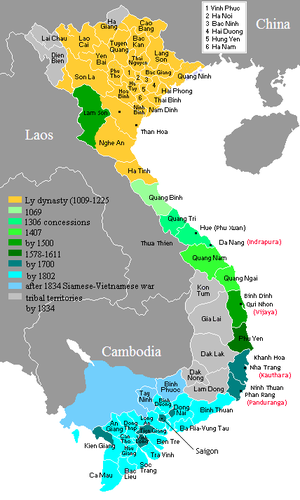
La province de Svay Rieng est une province du sud-est du Cambodge dont la capitale est la ville homonyme.
L'histoire du Viêt Nam se confond avec celle des peuples du pays portant aujourd'hui ce nom, et notamment avec celle du peuple Kinh, qui en constitue le groupe ethnique dominant.
La frontière entre le Cambodge et le Viêt Nam a fréquemment fait l'objet de contentieux territoriaux depuis le XVᵉ siècle, date du début du déclin de l’Empire khmer, conjugué à l’émergence du Đại Việt en tant que puissance locale.